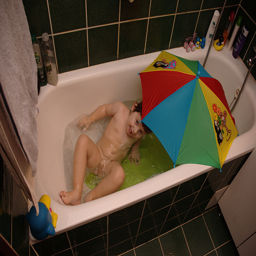
A boy lying in a bath tub with an umbrella and some toys.
A small child laying in a bathtub that has an umbrella in it.
A child is in the bath tub playing under an umbrella.
A bathtub with an umbrella over it, and a naked little boy sitting in it.
A baby is bathing in the bath tub.